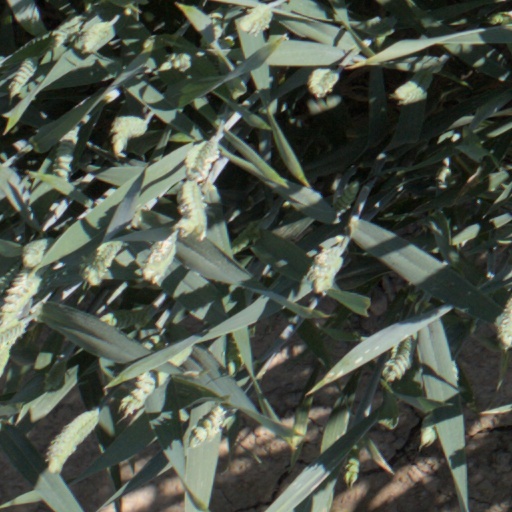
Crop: wheat